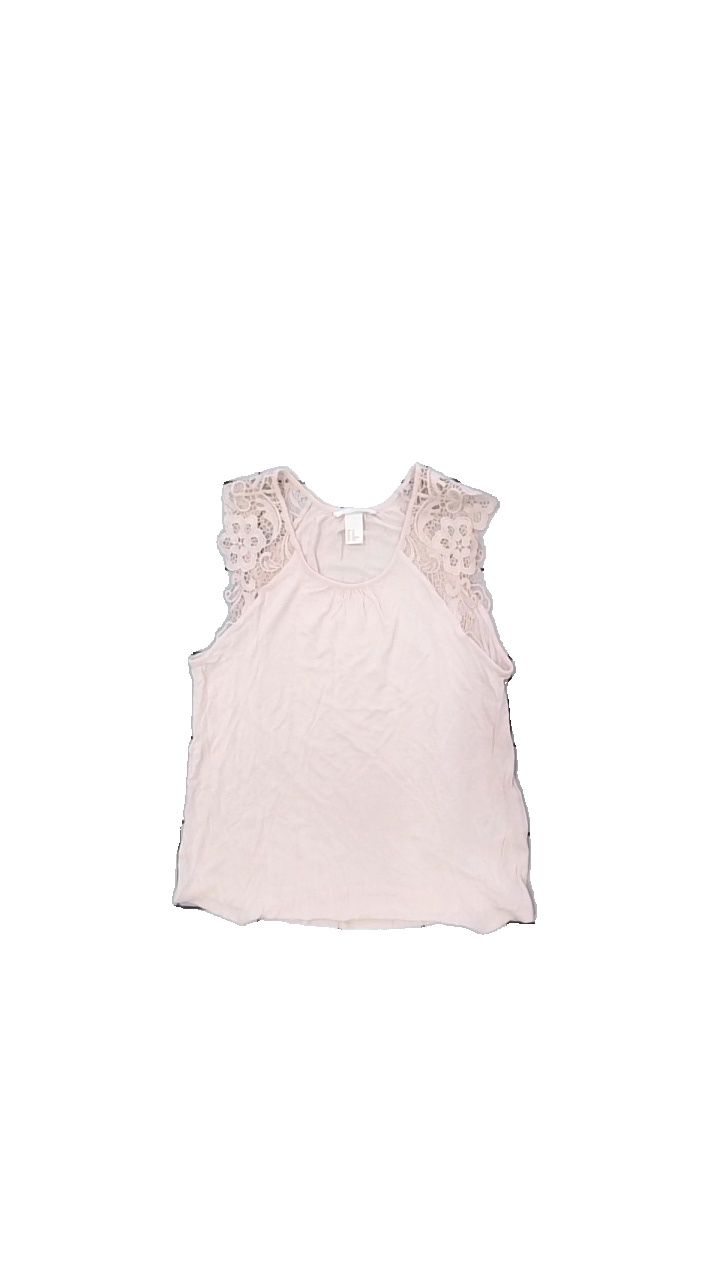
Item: Tank Top (Ladies)
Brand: H&m
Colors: Pink
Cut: C-collar
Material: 100% viscose
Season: All
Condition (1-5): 4
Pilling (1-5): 4
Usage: Reuse
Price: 50-100